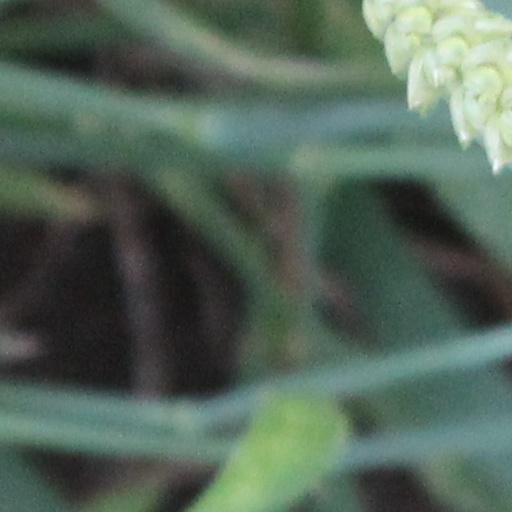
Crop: wheat